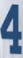
Number: 4